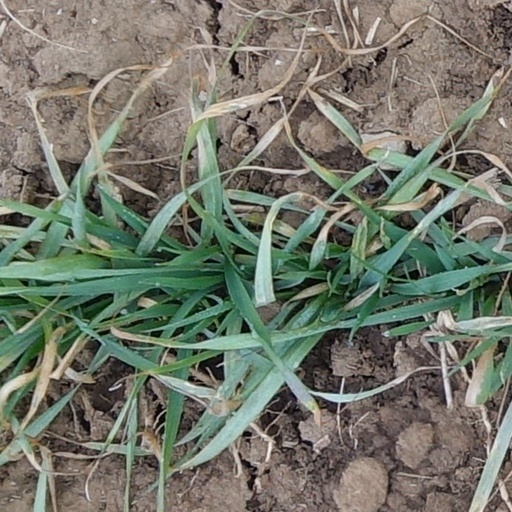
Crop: wheat